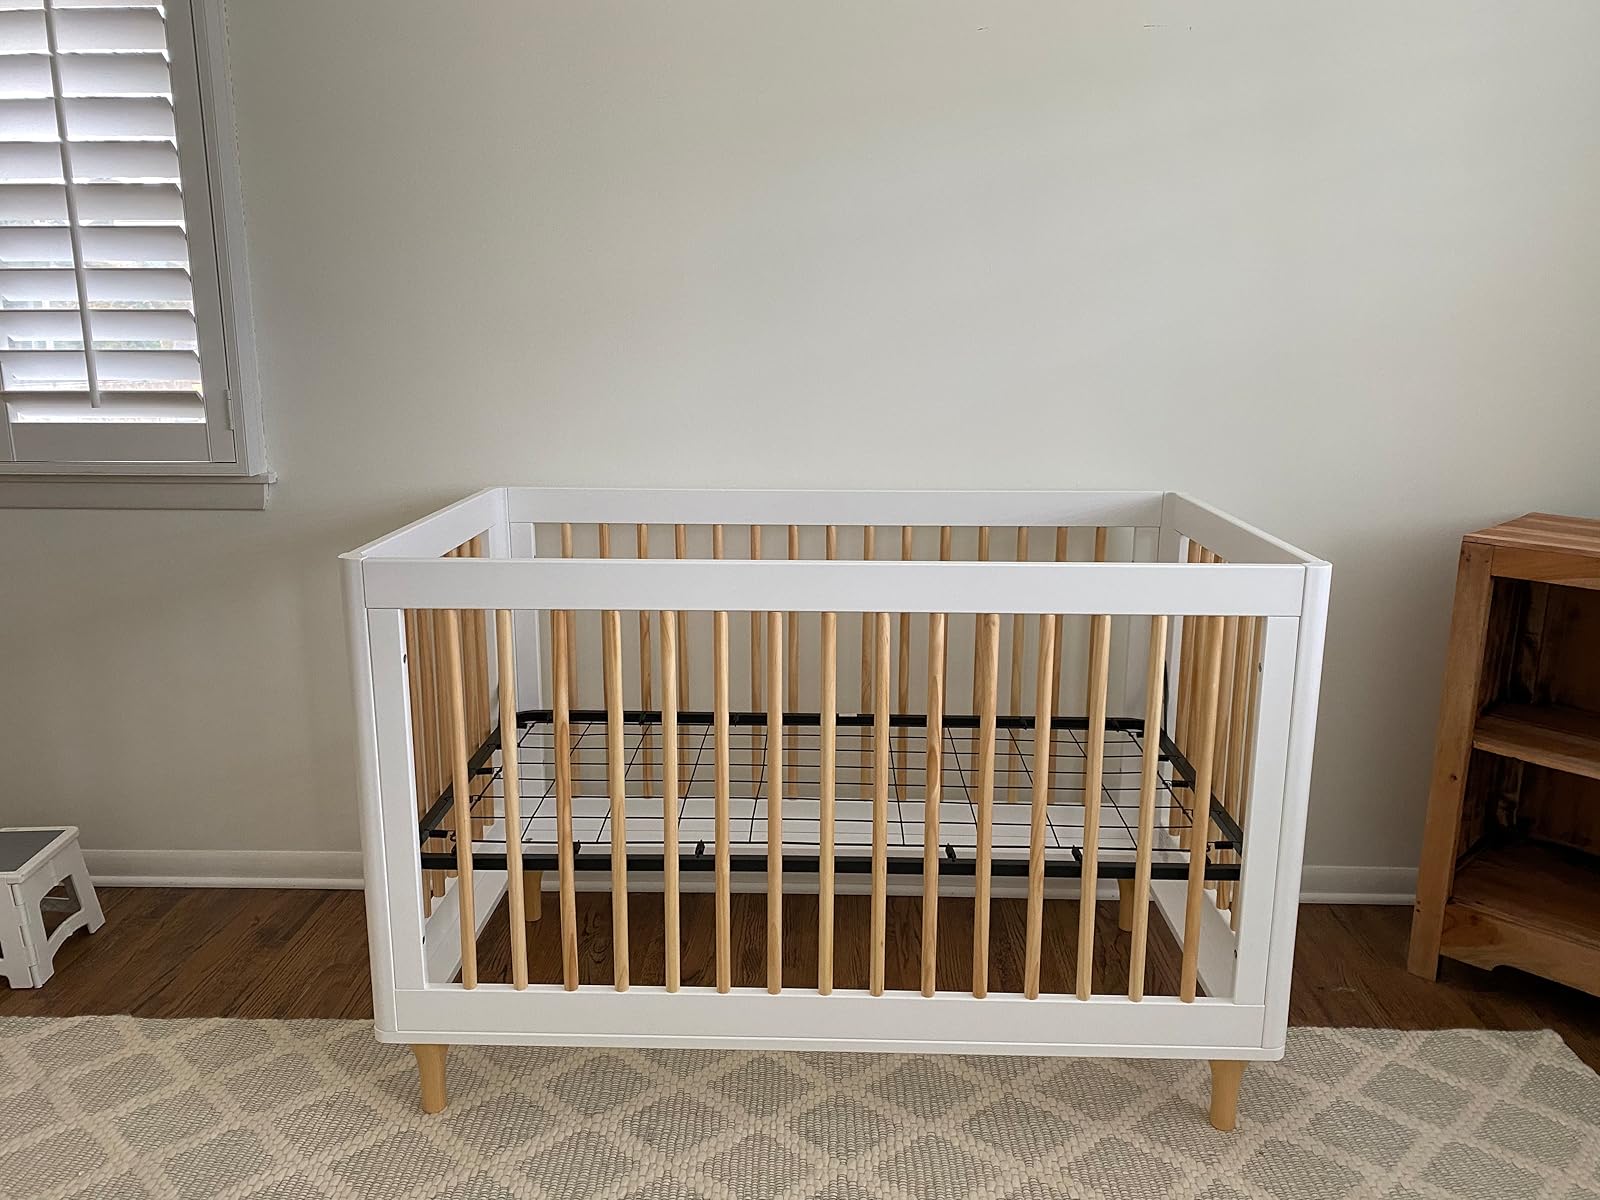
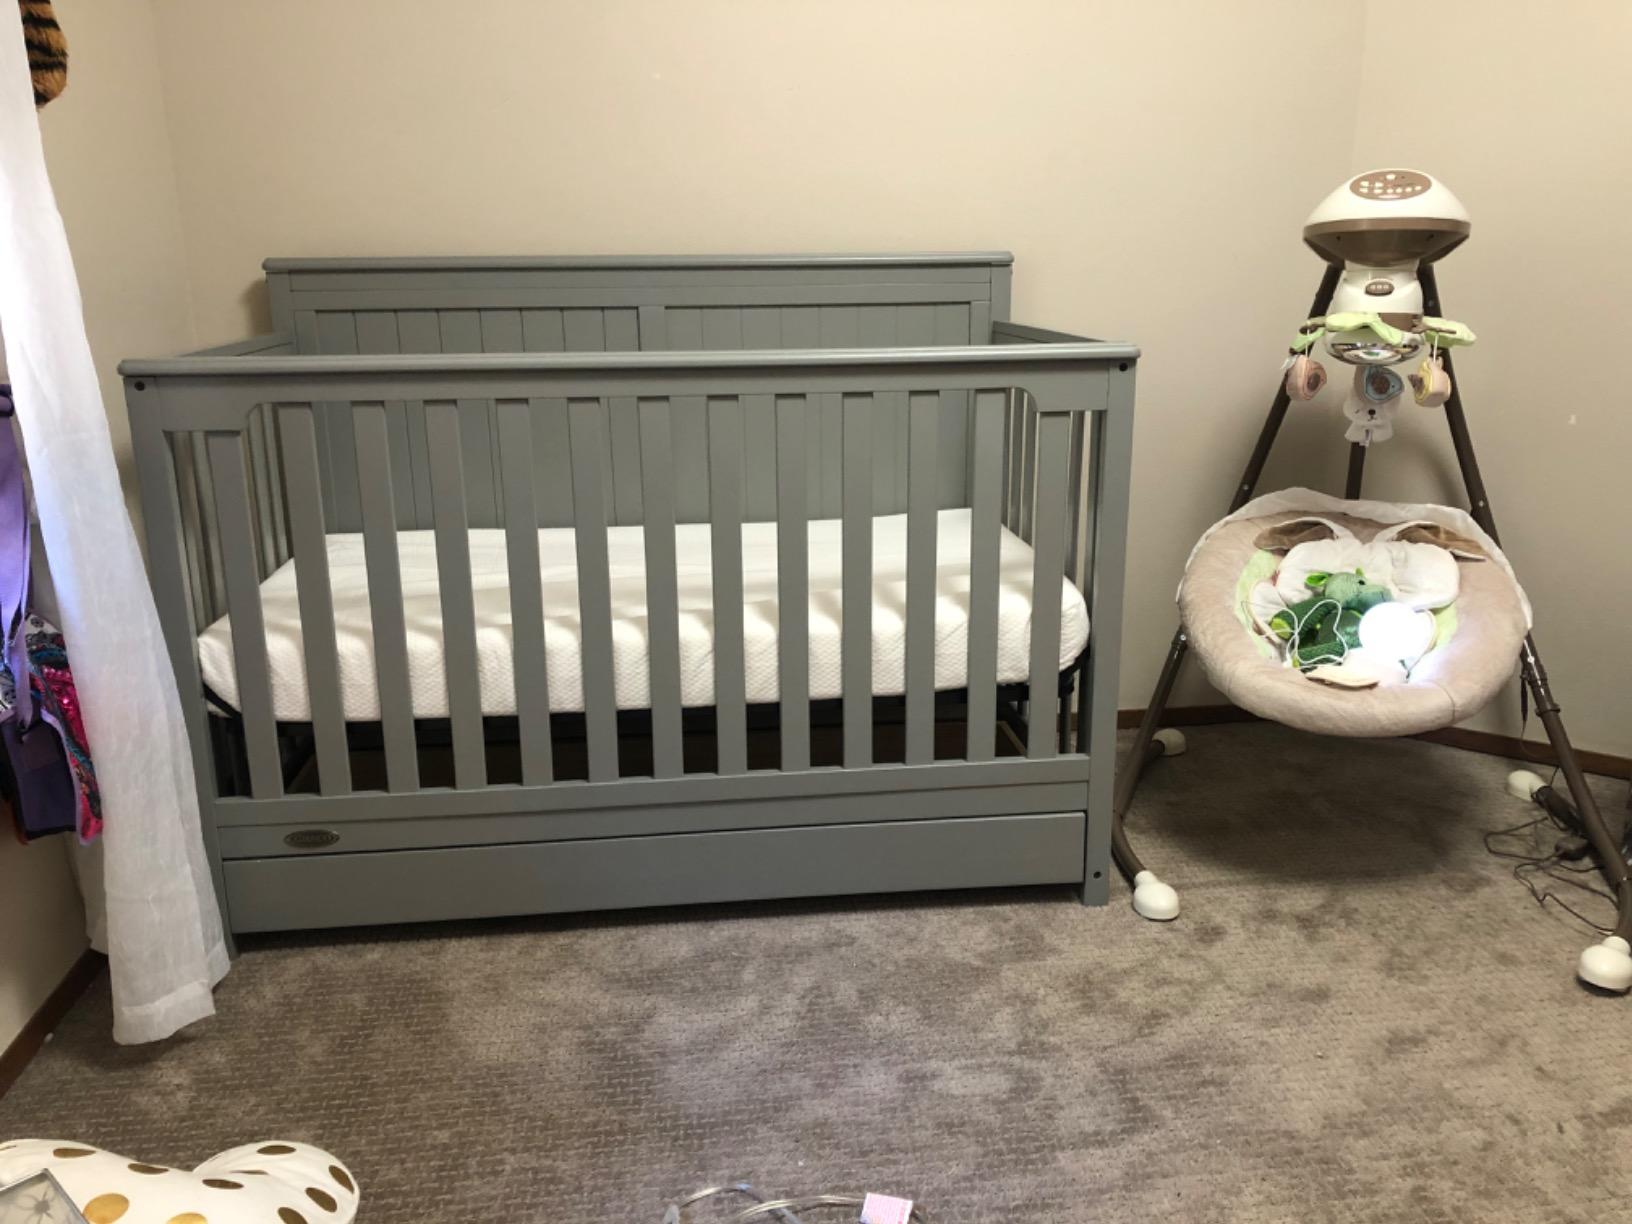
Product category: products_crib
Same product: no